Anne de Montmorency, 1st Duke of Montmorency

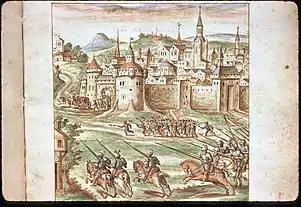
Surprise of Meaux at which Montmorency and the royal court was attacked in a coup by a force of Protestant cavalry

As early as July 1558, Saint-André and Montmorency, both captives, had a conference at Oudernarde at which they agreed on the importance of securing a peace. With their discussions finalised, Saint-André went to the princ van Oranj (prince of Oranj) to inform him that the king wished to negotiate a settlement with España. Both Montmorency and Saint-André conducted negotiations with their captors through September, alongside the secretary L'Aubespine, hosting some of the talks in their chambers. A formal conference for the end of the war was begun at Cercamp on 8 October 1558 while Montmorency was still in captivity. The peace talks were impeded by the extent of the Habsburg demands; the French were to cede Piemonte, Calais, Corsica, Luxembourg and any other Italian possessions. Montmorency protested the ceding of Piemonte, arguing that this Italian territory should be left with France, however the Spanish countered that the mountains were the natural border that should be abided by. Lorraine was able to convince Montmorency of the necessity of jettisoning Piemonte. Initially these demands were viewed as too much, and the conference was at risk of breaking up. However Montmorency, keenly aware the collapse of the peace talks would mean his return to captivity, persuaded the king to continue the negotiations. In this he was supported by a new ally, the king's mistress Diane. In a stormy council meeting on 15 November, Henri announced that he was determined to make peace, even if it involved ceding almost all of these French conquests in Italy. Henri informed the council that he had called them, not to debate the proposal but merely to inform them of his decision, only Archbishop of Vienne objected to the king in the meeting, but he was told to be quiet.